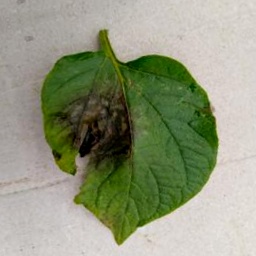
Etiqueta: Late Blight